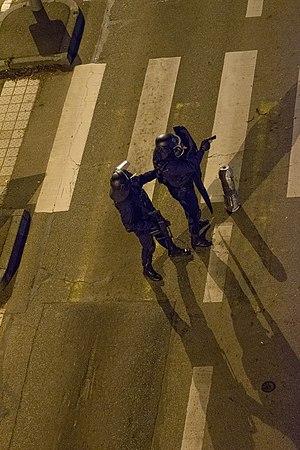
Intervention des services de police le soir de l'attentat à Strasbourg, 11 décembre 2018, route de l'hôpital.
L’attentat du marché de Noël de Strasbourg est un attentat terroriste islamiste perpétré le 11 décembre 2018 par Chérif Chekatt au marché de Noël de Strasbourg. En début de soirée, dans les rues proches du Christkindelsmärik de la ville alsacienne, le terroriste — qui a prêté allégeance à l'État islamique — ouvre le feu, tuant cinq personnes et en blessant onze autres. Chérif Chekatt, 29 ans, connu de la justice pour de multiples faits de droit commun et radicalisé, est abattu par les forces de police non loin de son domicile, après une chasse à l'homme de 48 heures. L'organisation terroriste État islamique revendique ensuite l'attentat.